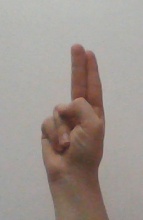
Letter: taa